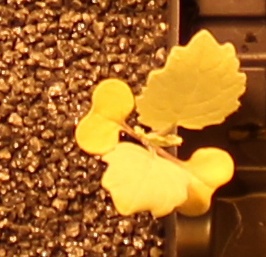
Label: Canola